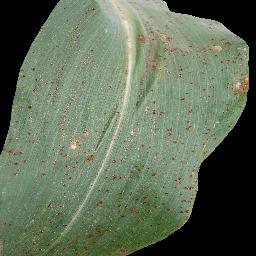
Label: Corn_(Maize)___Common_Rust